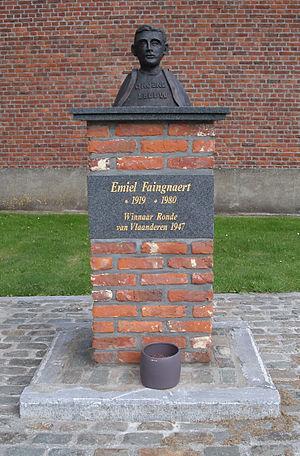
Emiel Faignaert, né le 10 mars 1919 à Sint-Martens-Lierde, mort le 10 mai 1980 à Gand, est un coureur cycliste belge. Il est professionnel de 1940 à 1950.